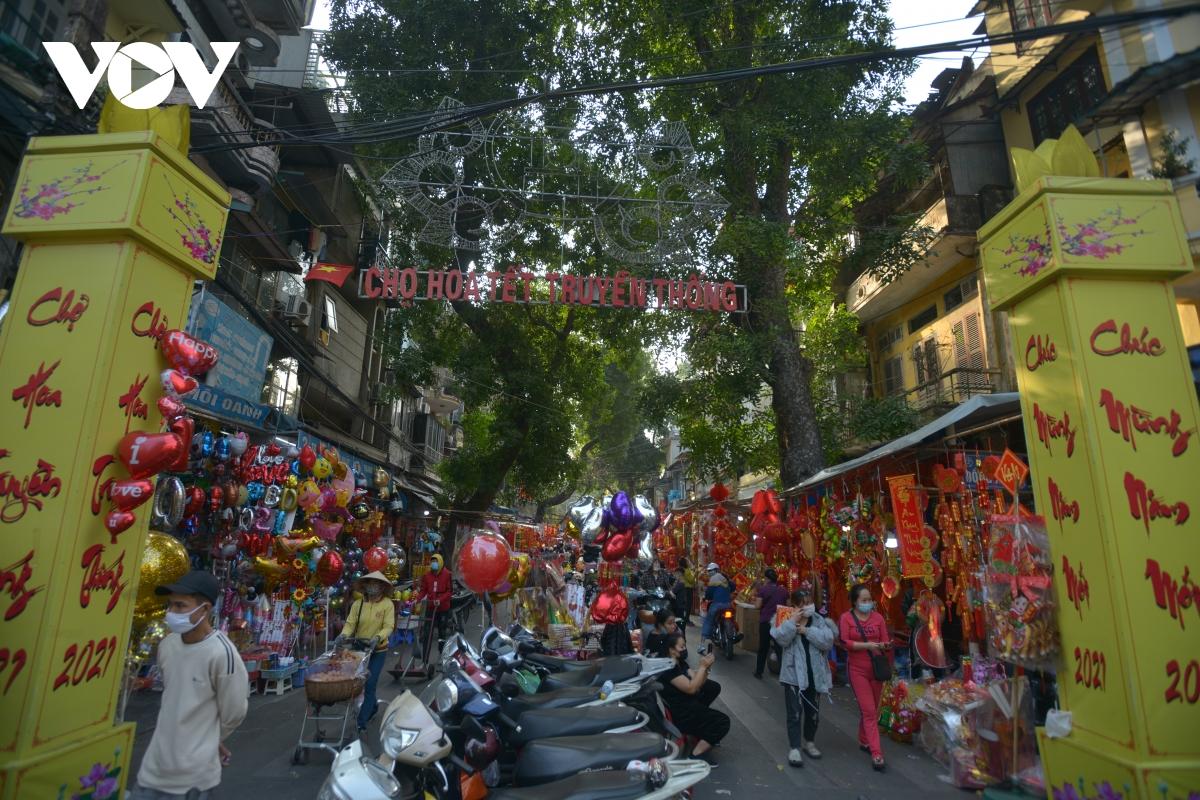
người phụ nữ mặc đồ màu hồng và người phụ nữ mặc áo khoác màu xanh đang nhìn vào gian hàng bên phải ở phía ngoài cùng của khu chợ